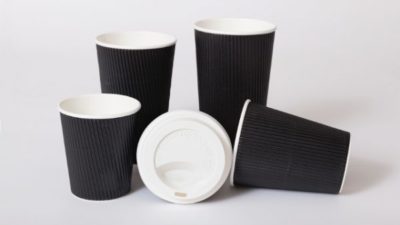
Label: paper